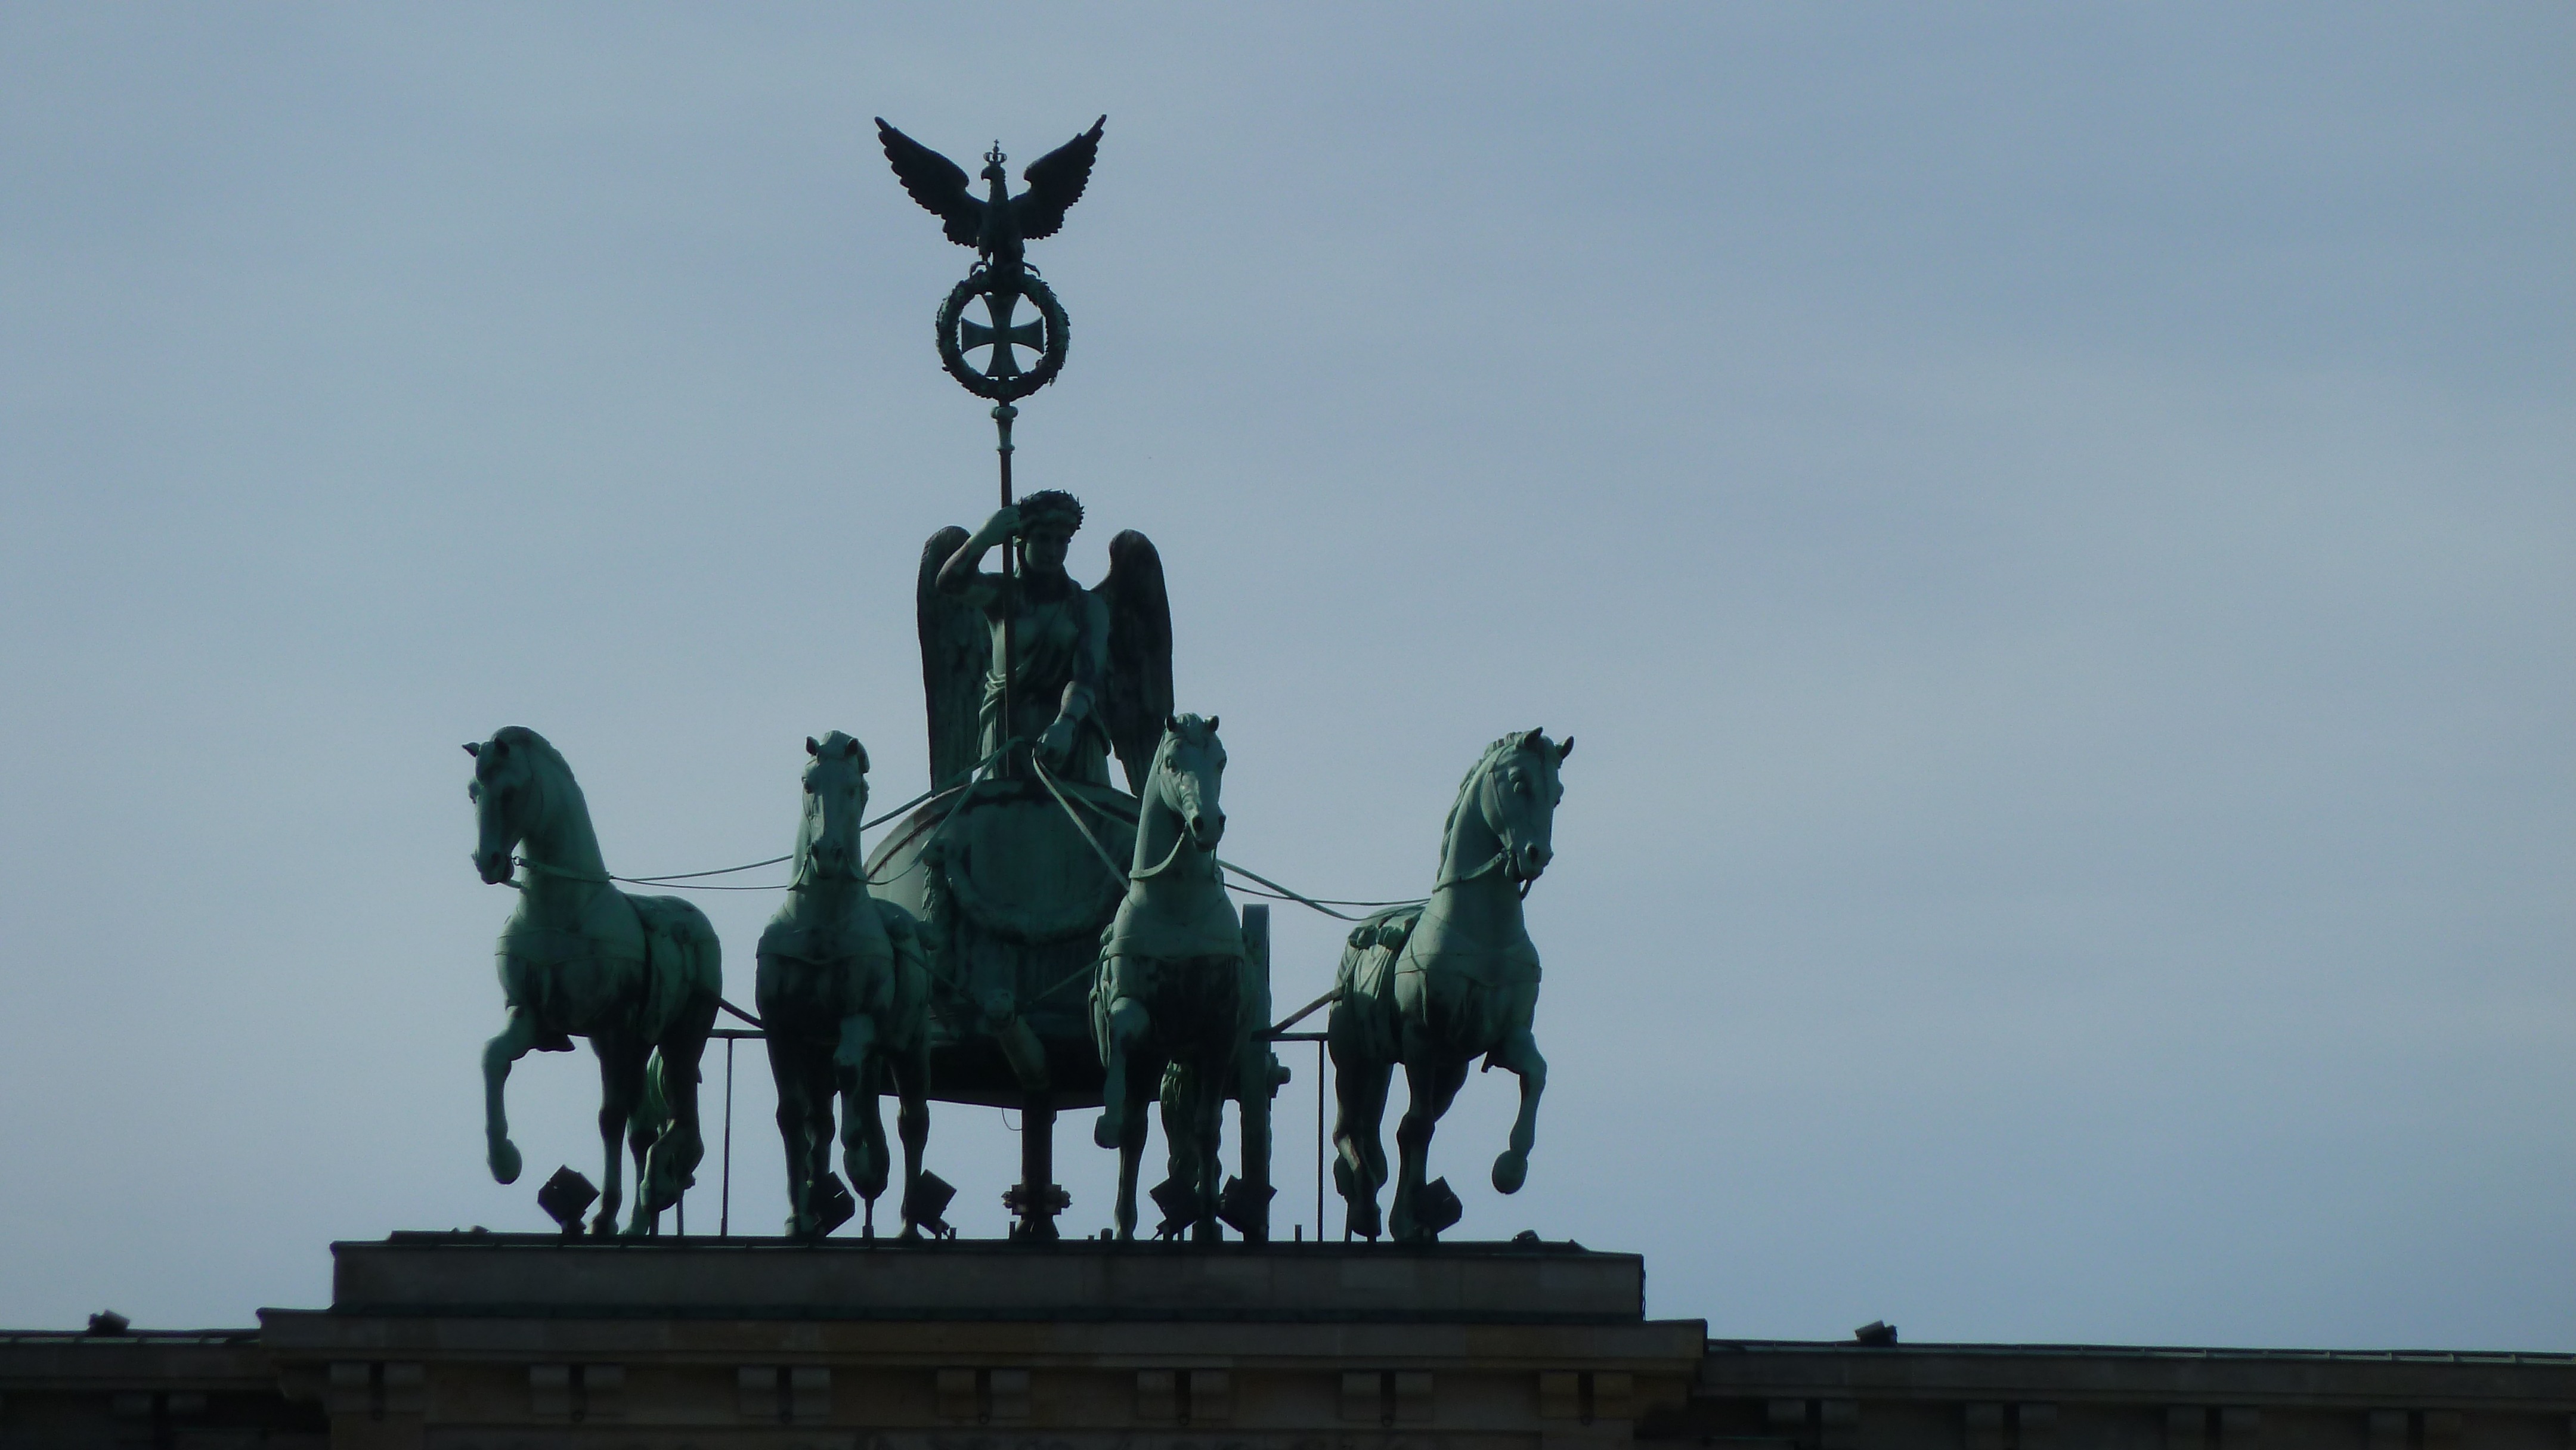
monument, statue, landmark, close, goal, sculpture, memorial, art, berlin, brandenburg, quadriga